Mardi Gras Indians

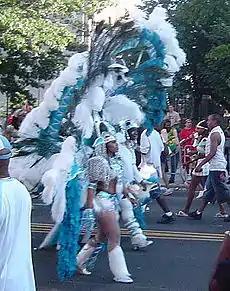
West Indian parades influenced carnivals in New Orleans.

On these occasions, Mardi Gras Indians would play traditional music using belled wrists and ankle bands, congas, and tambourines. The music of Mardi Gras Indians played at Congo square contributed to the creation of jazz. Mardi Gras Indian music is derived from African polyrhythms and syncopated beats combined with African and Creole languages, and French and European musical influences. These African rhythms, such as the Bamboula, have been continued to this day. The traditional New Orleans Black masking Indian song "Iko Iko", which emerged around this time, is believed to derive from a combination of the Native American Choctaw and Chickasaw languages, Louisiana Creole, French, and West African languages.